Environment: real
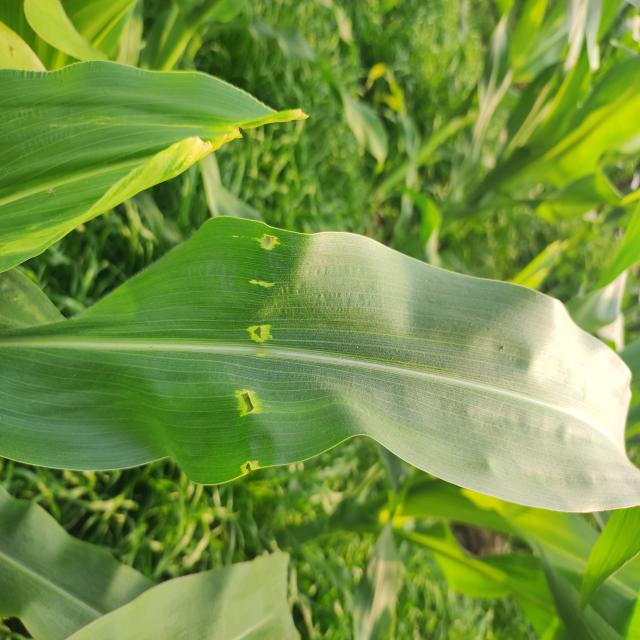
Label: fall_armyworm